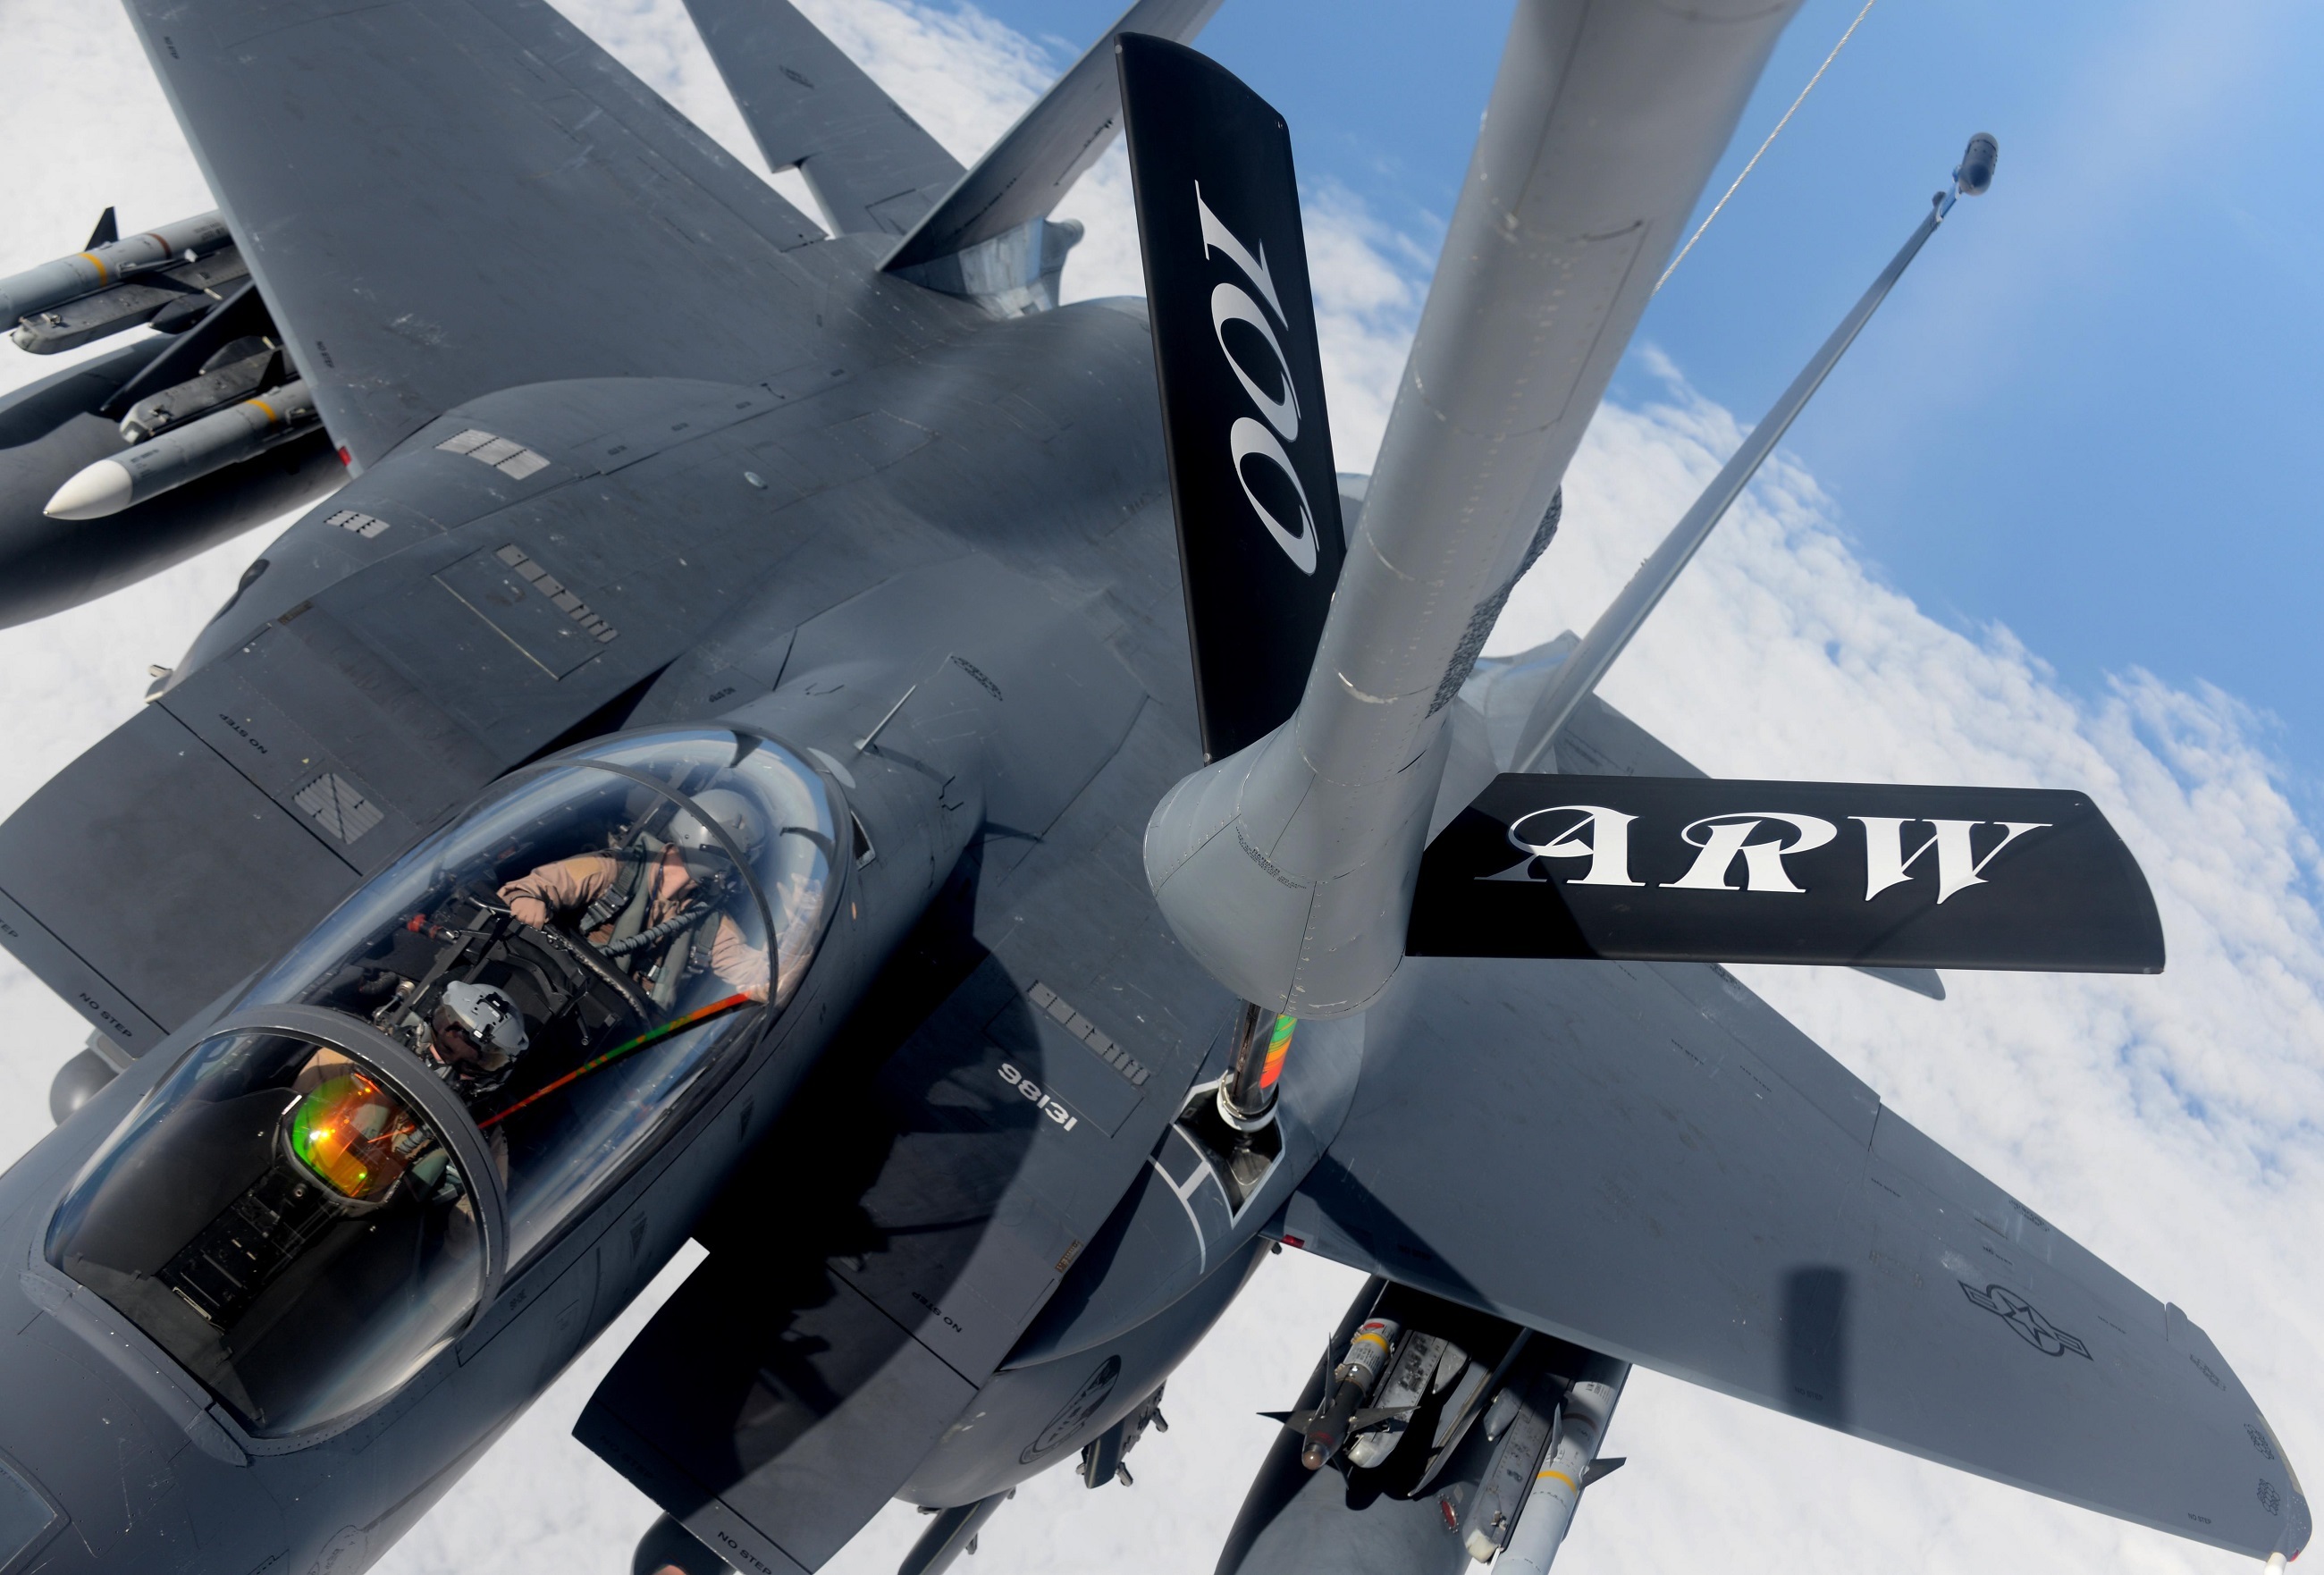
wing, flying, airplane, plane, aircraft, vehicle, aviation, flight, fighter, defense, refueling, air force, jet aircraft, fighter aircraft, military aircraft, military jet, f 15, strike eagle, atmosphere of earth, aerospace engineering, aircraft engine, mcdonnell douglas fa 18 hornet, mcdonnell douglas f 15 eagle, lockheed martin, lockheed martin f 22 raptor, lockheed martin f 35 lightning ii